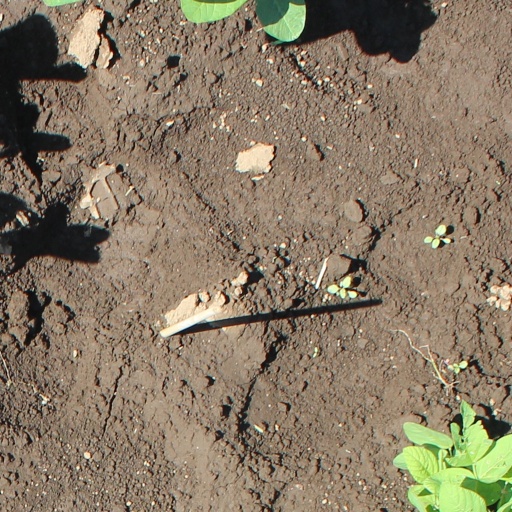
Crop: soybean